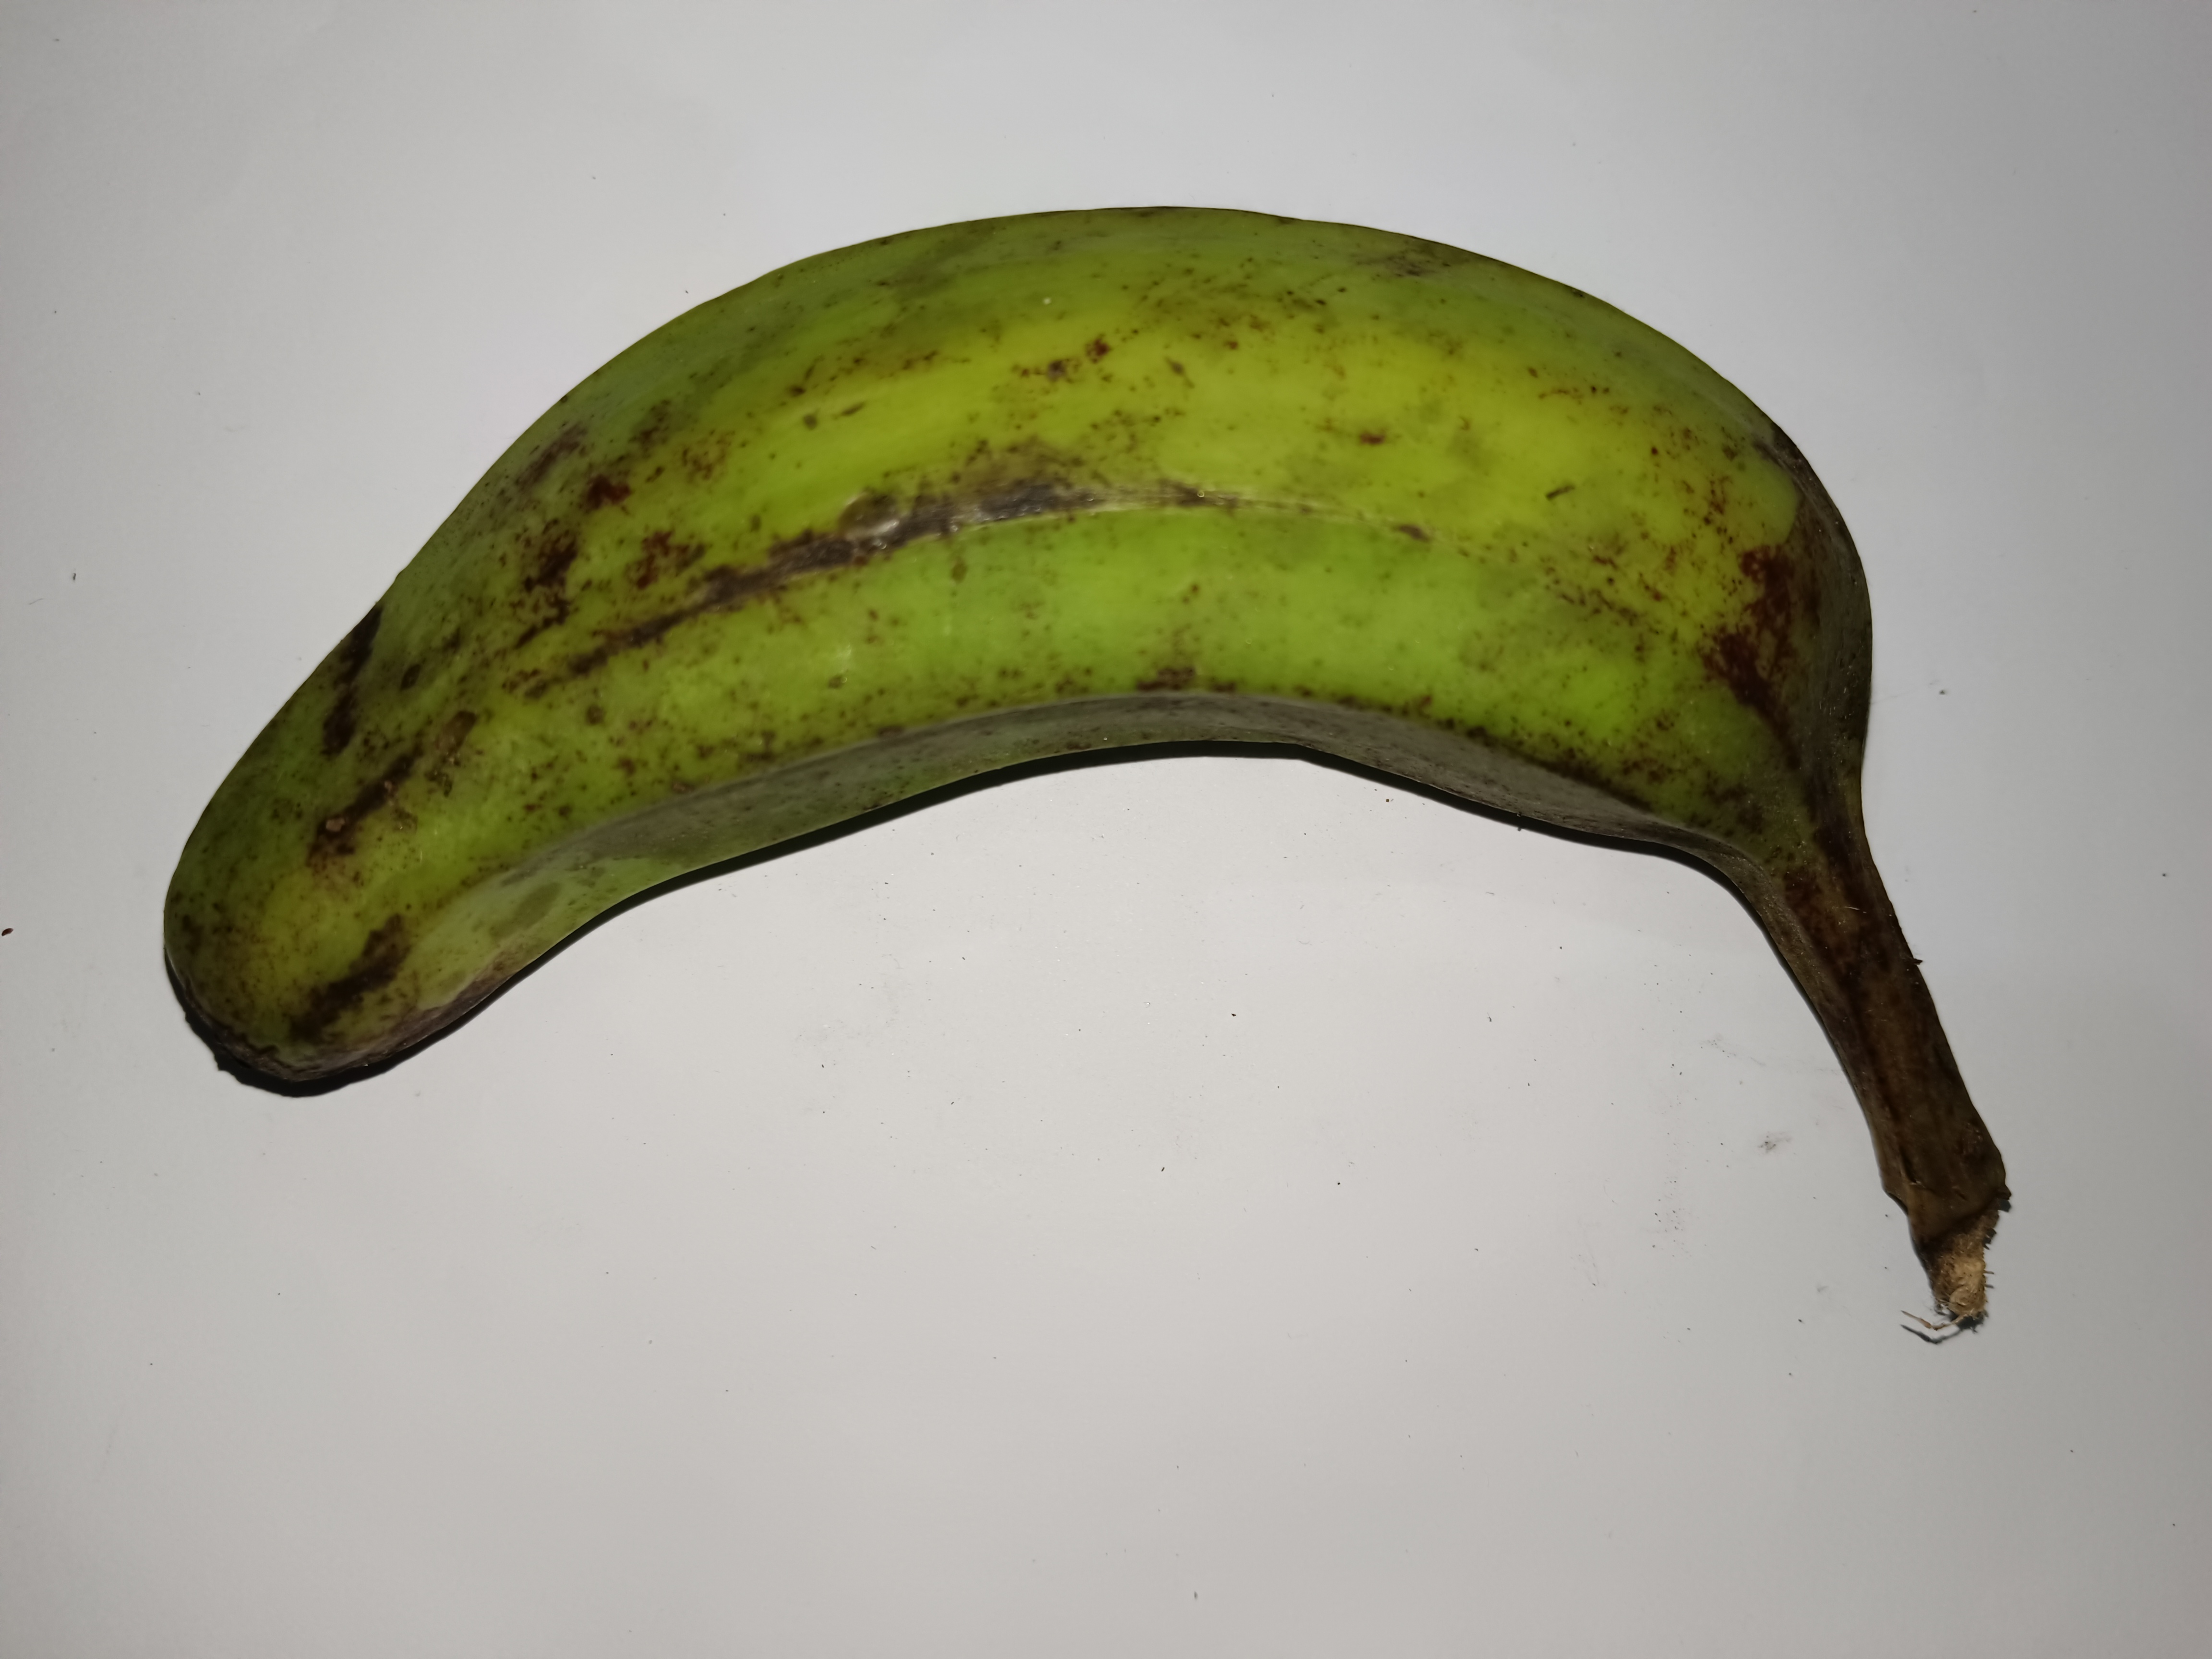
Banana variety: Anaji